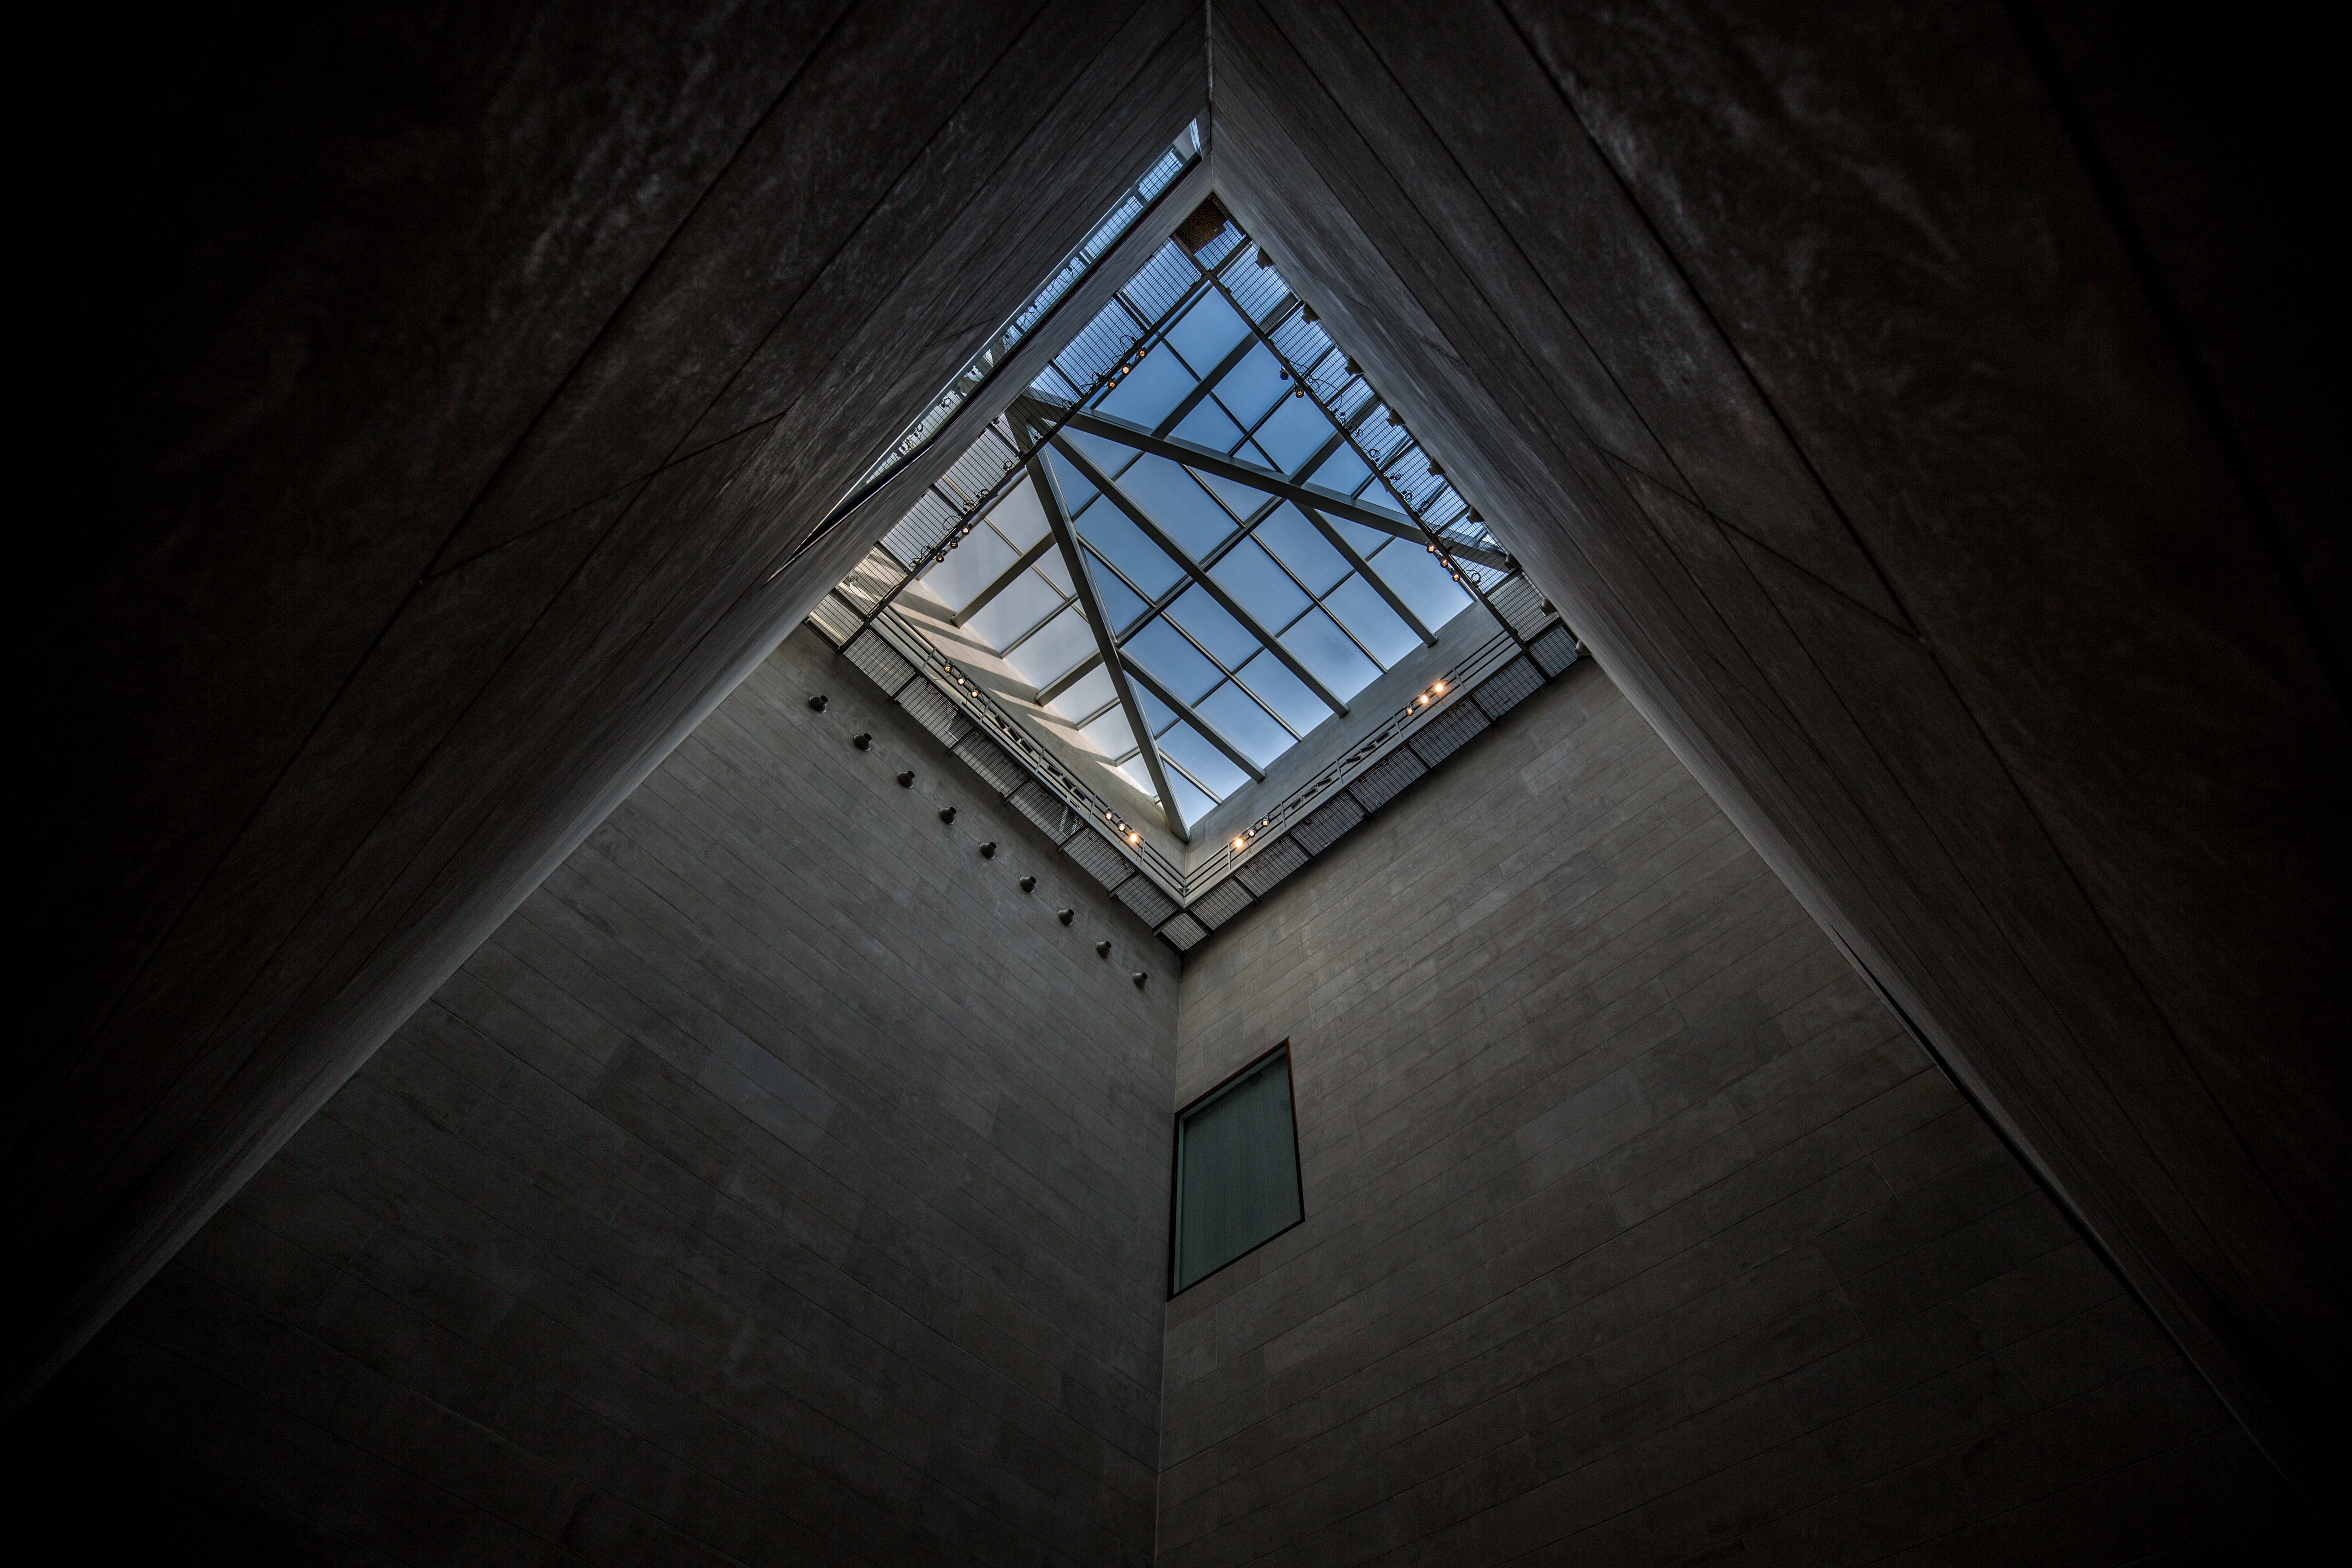
light, architecture, sky, wood, night, texture, window, building, atmosphere, wall, line, darkness, lighting, cool image, symmetry, angle, cool photo, daylighting